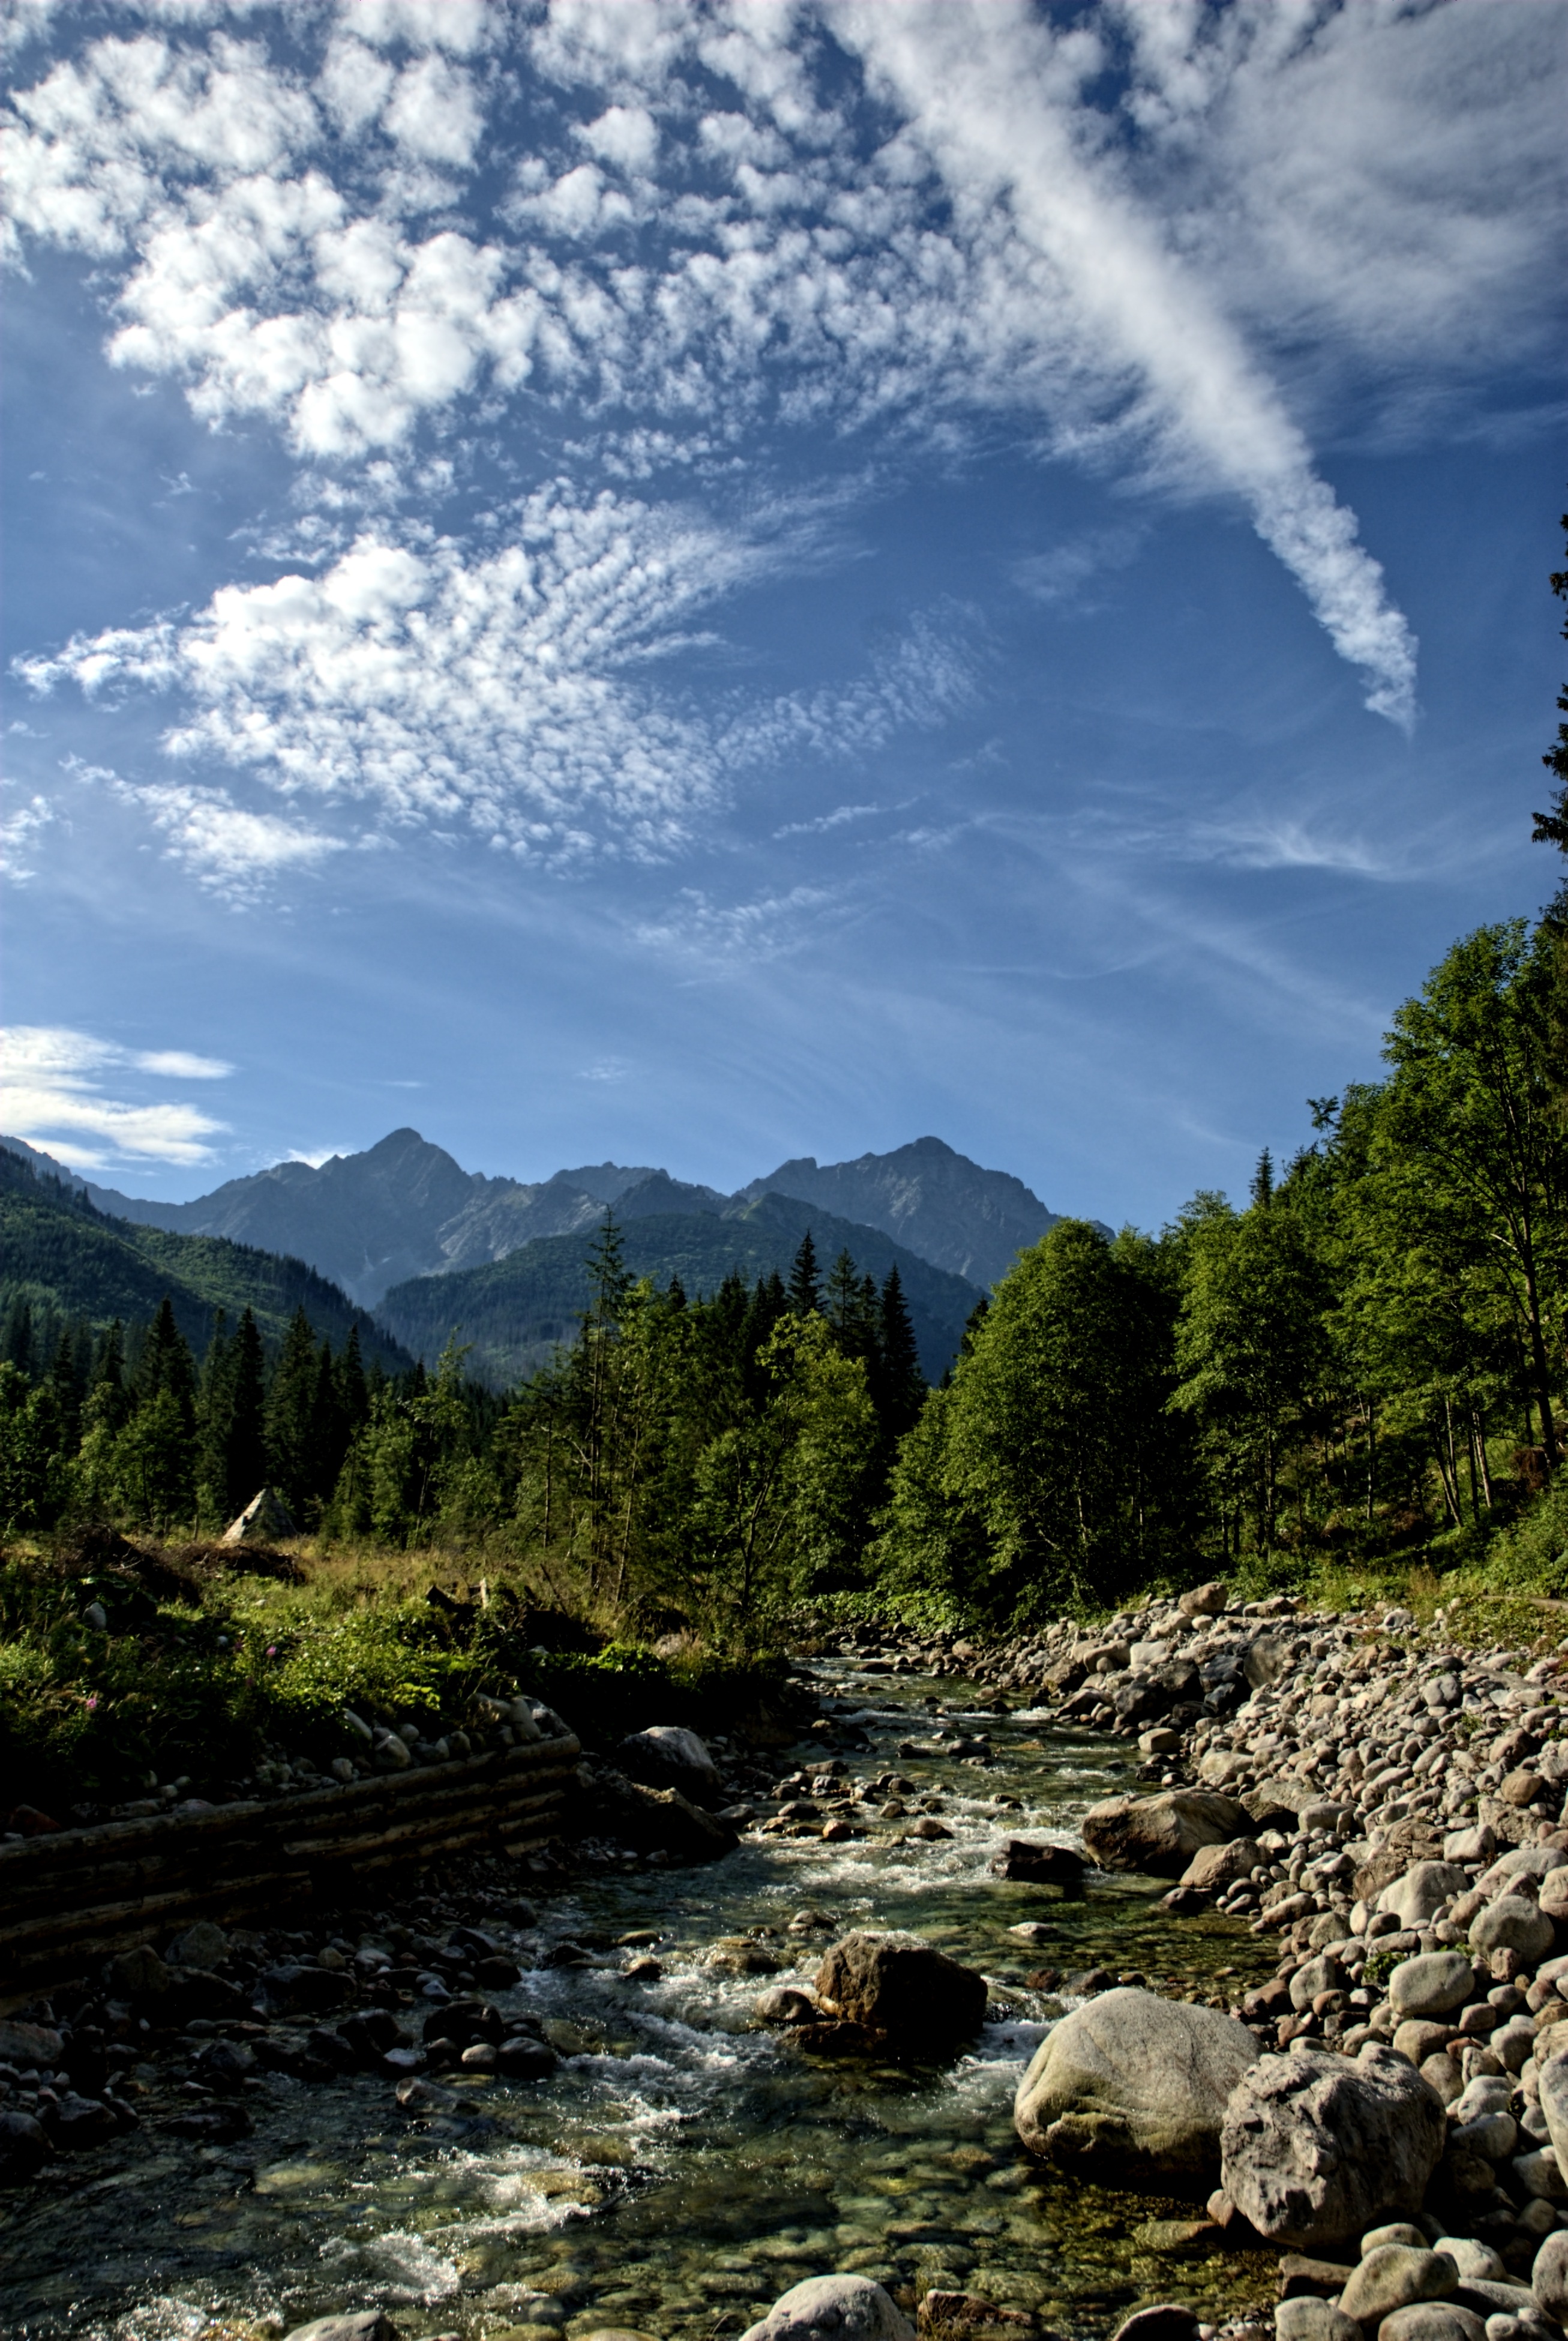
landscape, tree, water, nature, forest, rock, wilderness, mountain, cloud, sky, lake, view, river, valley, mountain range, reflection, ridge, top view, mountains, alps, plateau, tatry, slovakia, landform, tourists valley koperszad w, geographical feature, mountainous landforms